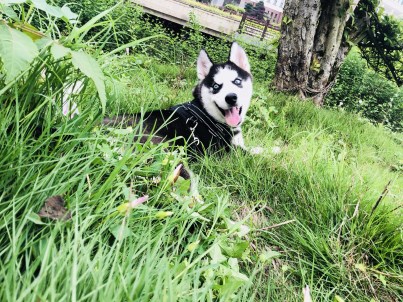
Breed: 1160-n000003-Siberian_husky